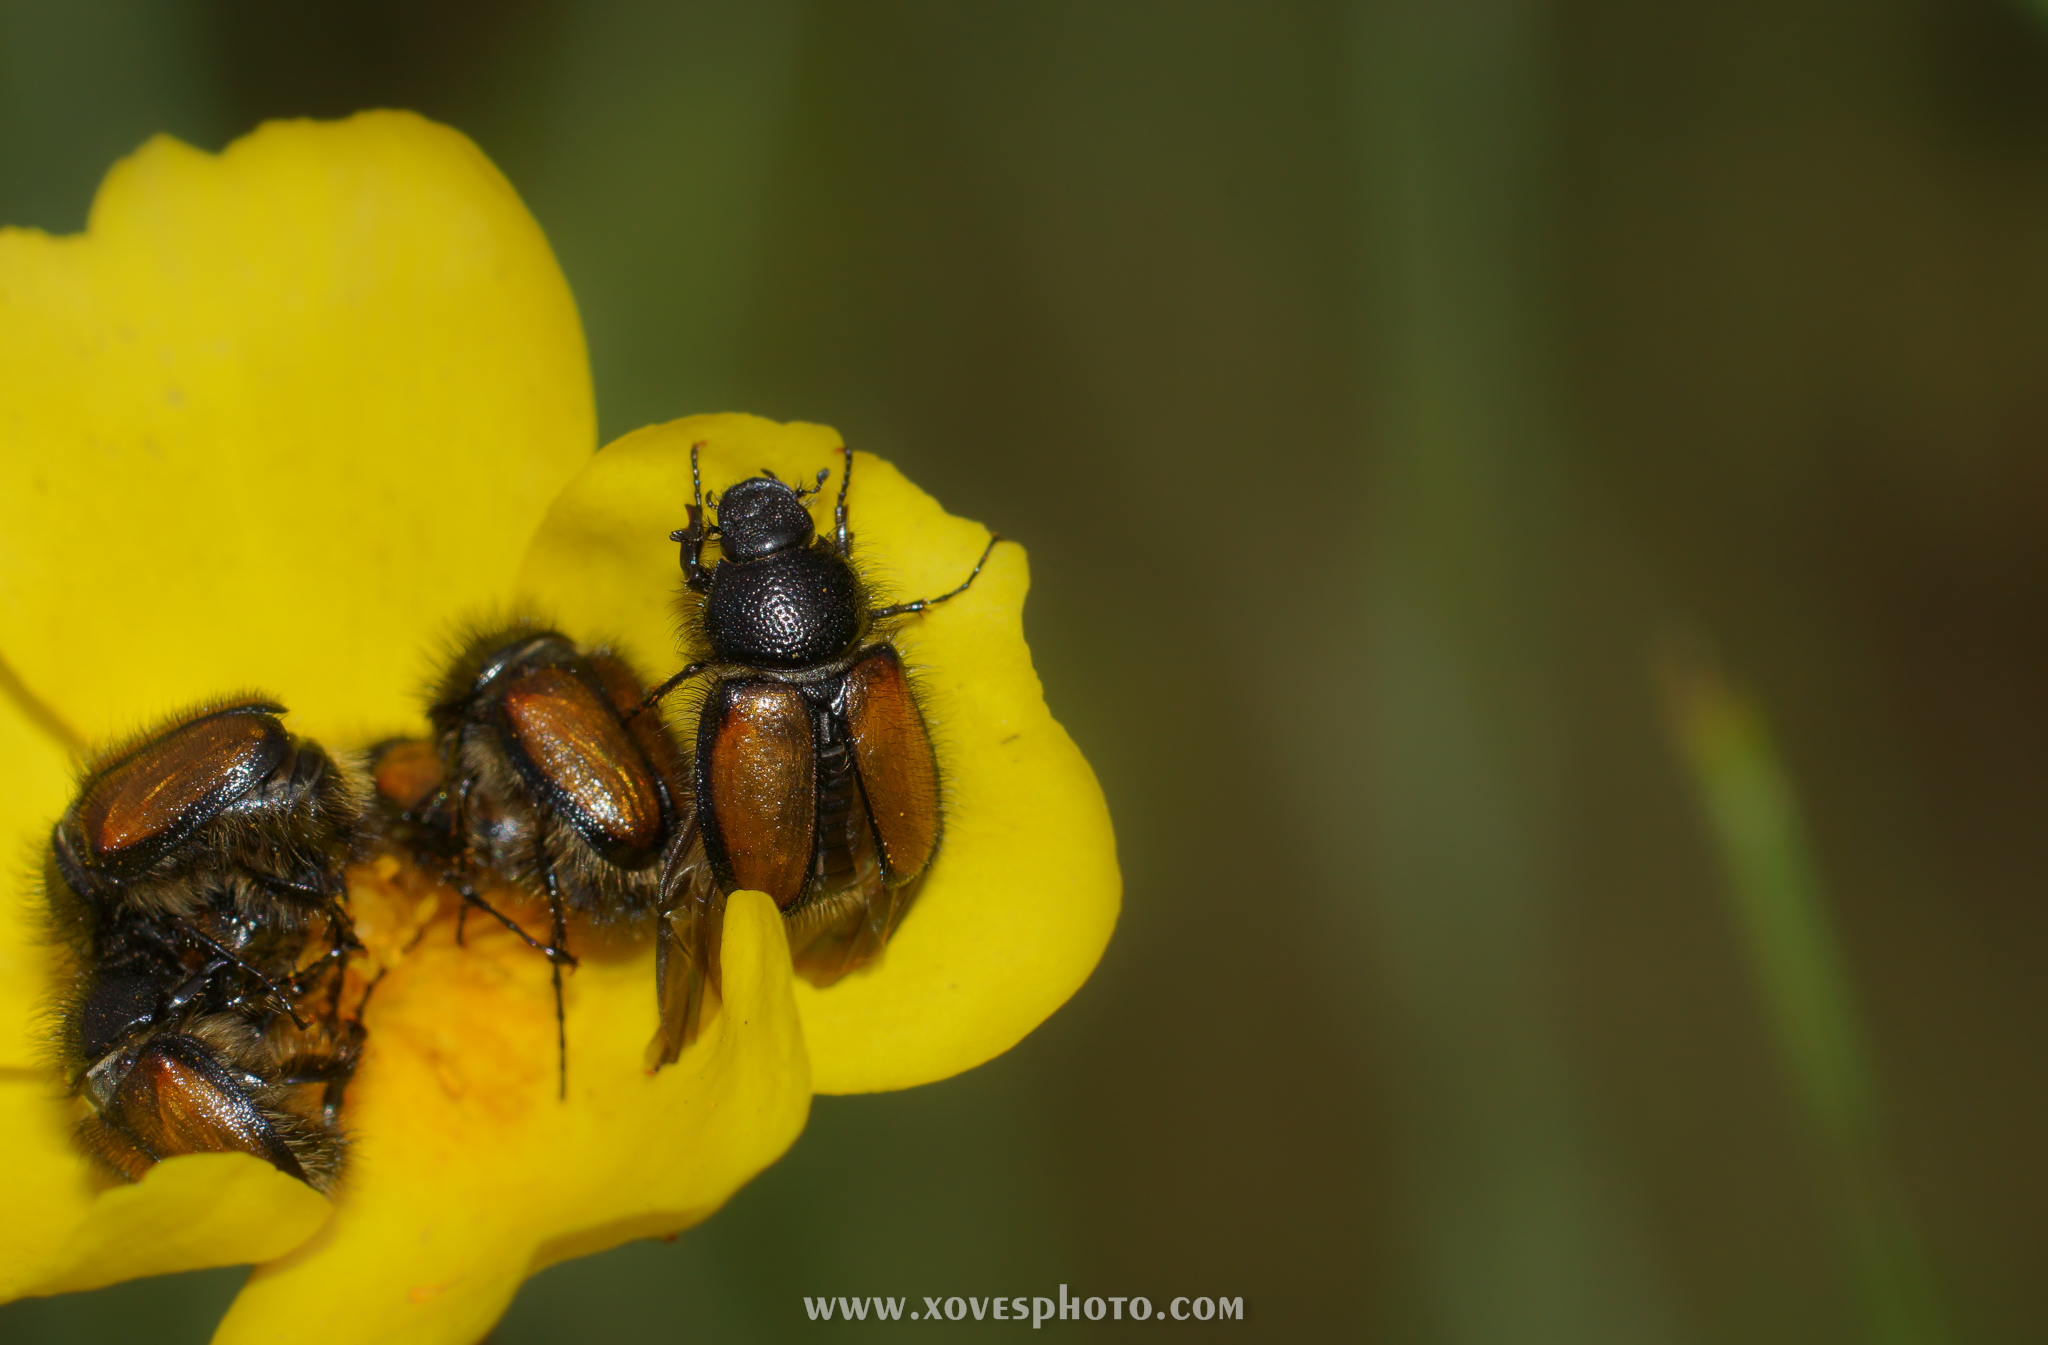
nature, photography, flower, petal, pollen, insect, macro, yellow, flora, fauna, invertebrate, close up, 100mm, animals, bee, naturaleza, a77, bumblebee, nectar, ggl1, gaby1, xovesphoto, animales, sonya77, minolta100mm, macro photography, honey bee, leaf beetle, plant stem, membrane winged insect